David Walton (actor)

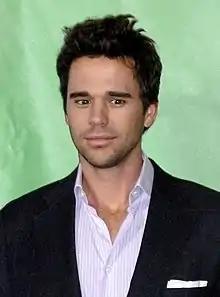
Walton in 2011

David B. Walton (born October 27, 1978) is an American actor. He is known for his role in the television sitcom "Cracking Up" (2004), as Liam Connor. He has starred in several television programs, including the drama series "Heist" (2006), comedy series "New Girl" (2012–2018), and on the NBC comedies "Perfect Couples" (2010–2011), "Bent" (2012), and "About a Boy" (2014–2015). He played Dr. Rick in the comedy film "Fired Up!" (2009).